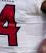
Number: 4